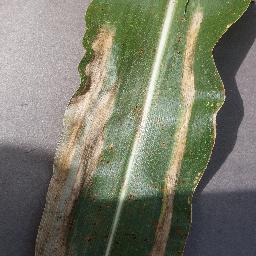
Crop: corn
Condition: (maize)_northern_blight